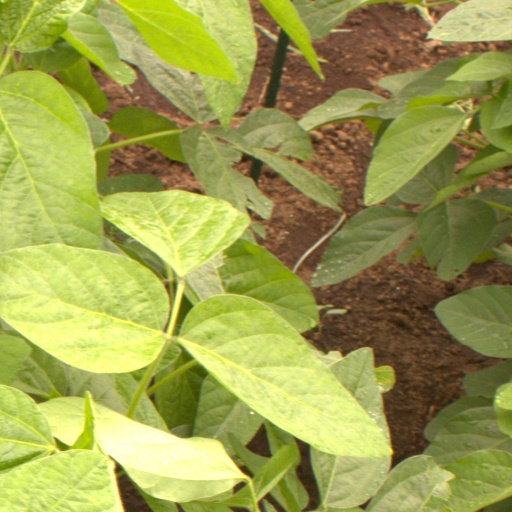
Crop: soybean